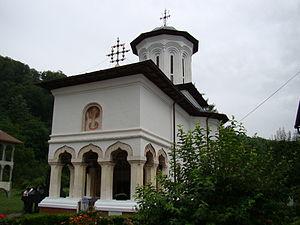
Le style Brâncovenesc, également connu sous le nom de Renaissance valachienne, ou sous celui de Renaissance roumaine est un style architectural et artistique qui s'est développé sous l'influence du prince Constantin II Brâncoveanu, à la fin du XVIIᵉ siècle et au début du XVIIIᵉ siècle. Constantin Brâncoveanu a administré la Principauté de Valachie pour le compte de l'Empire ottoman, et a bâti de beaux palais et des églises.